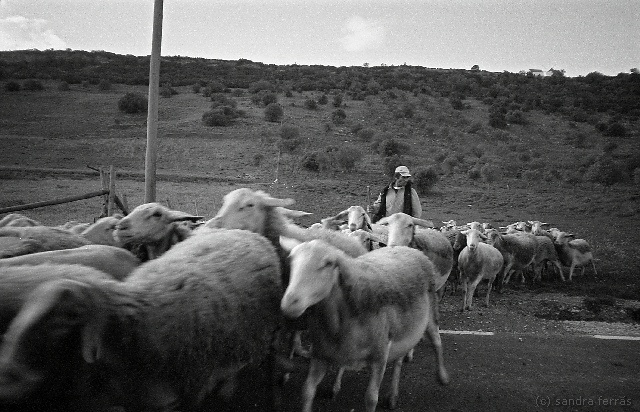
A herd of sheep walking around a man next to a hillside.
A group of sheep being herded and moved by a man.
A person that is around a lot of animals.
Black and white photo of a man herding sheep
A black-and-white photo of a man herding dozens of sheep.